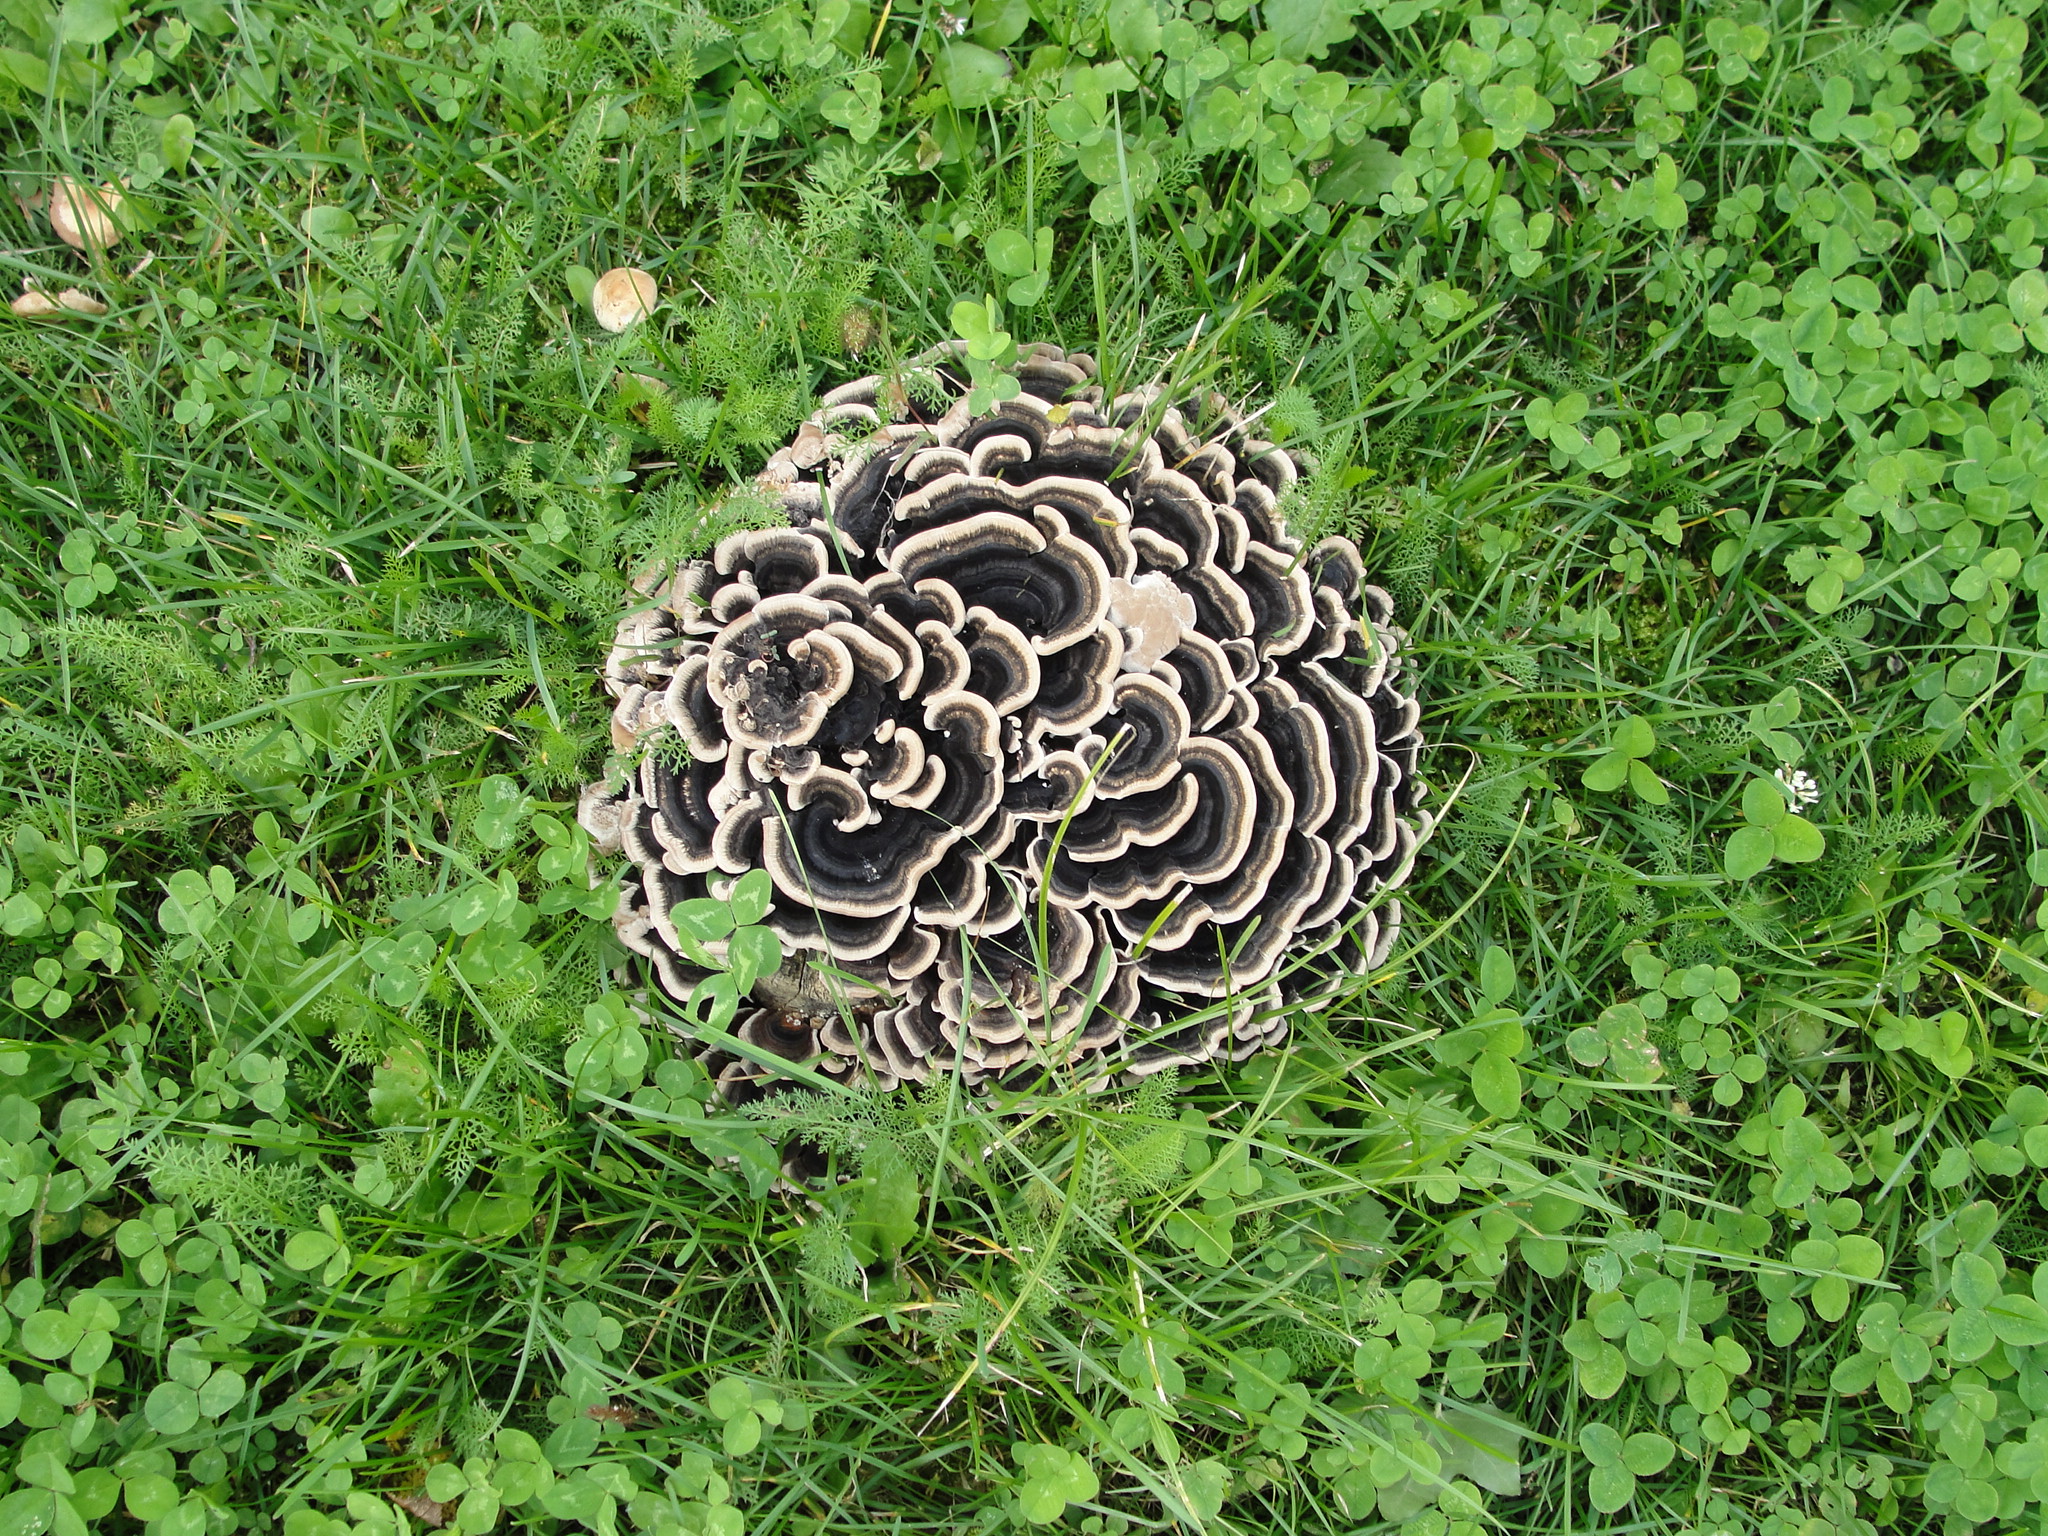
mushrooms, grass, organism